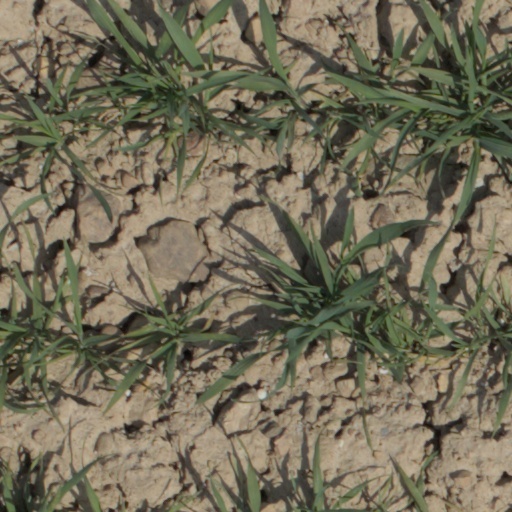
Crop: wheat